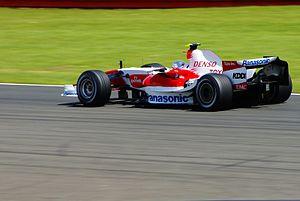
La Toyota TF107 est la monoplace de Formule 1 engagée par Toyota dans le Championnat du monde de Formule 1 2007. Présentée le 12 janvier 2007, elle est pilotée par l'Allemand Ralf Schumacher et l'Italien Jarno Trulli. Le pilote d'essais est le Français Franck Montagny.